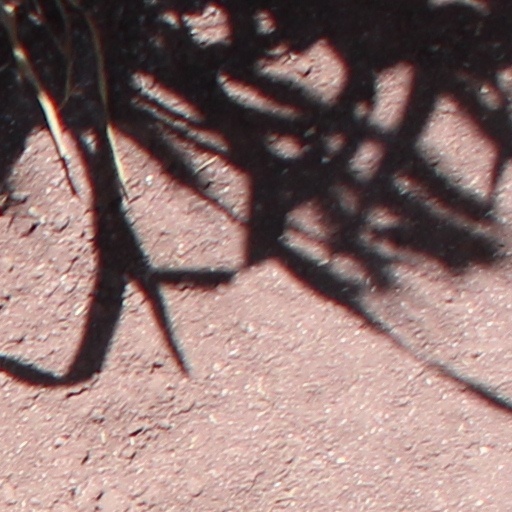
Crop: wheat